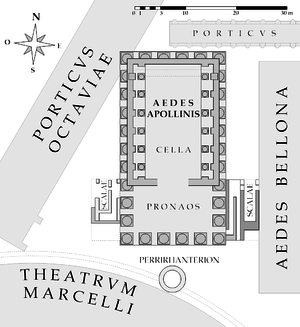
Plan du temple d'Apollon Sosianus Italiano: Pianta di Tempio di Apollo Sosiano
Le temple d'Apollon Sosianus est le seul temple romain dédié à Apollon à Rome durant la République romaine. Peu avant l'avènement de l'Empire, Auguste fait construire un deuxième temple sur le Palatin.